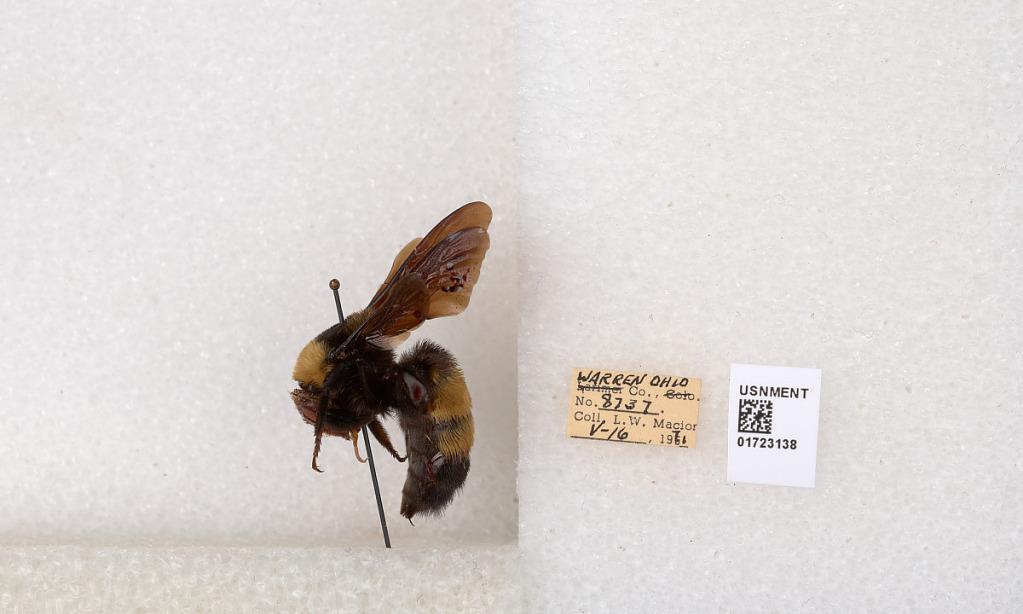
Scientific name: Bombus (Bombus) nevadensis auricormus
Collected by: L. Macior
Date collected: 1971-5-16
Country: United States
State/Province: Ohio
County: Warren
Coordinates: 39.4276, -84.1668